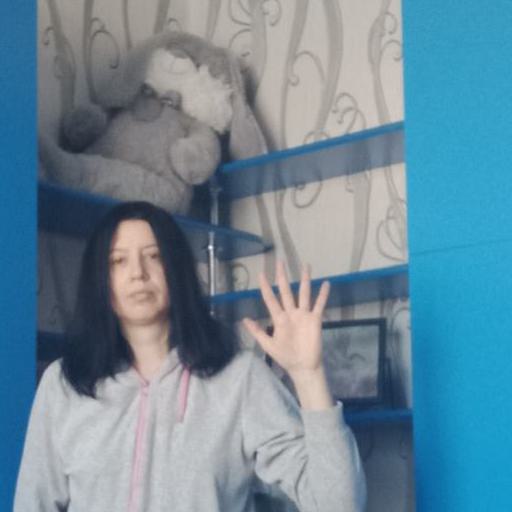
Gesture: palm